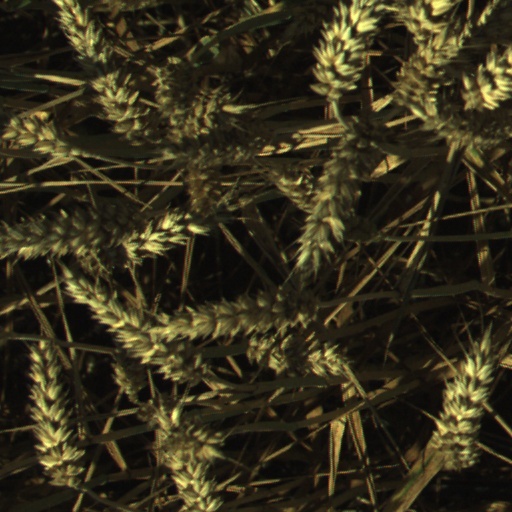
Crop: wheat